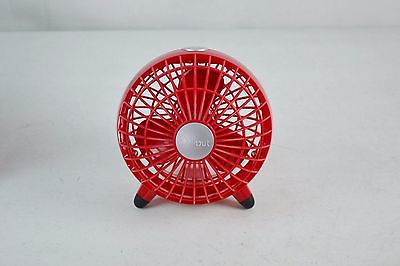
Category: fan